Coldplay

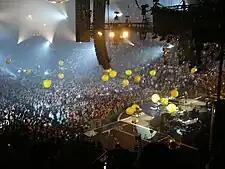
Coldplay performing "Yellow", their breakthrough hit, from the band's 2000 debut album "Parachutes", in 2005

After releasing two EPs without a hit song, Coldplay had their first Top 40 hit with the lead single from "Parachutes", "Shiver", which was released in March 2000, the same week Coldplay played The Forum in Tunbridge Wells supporting the band Terris as part of the NME Premier Tour. "Shiver" peaked at the number 35 position on the UK Singles Chart. June 2000 was a pivotal moment in Coldplay's history: the band embarked on their first headlining tour, including a performance at the Glastonbury Festival. The band also released the single "Yellow"; it was Coldplay's first release to reach the top five and rose to number four on the UK Singles Chart. The minimalistic music video for "Yellow" was filmed at Studland Bay in Dorset, and featured Martin singing the song in one continuous shot as he walked along the beach. "Yellow" and "Shiver" were initially released as EPs in the spring of 2000. "Yellow" was released as a single in the United Kingdom on 26 June 2000. In the United States, it was released as the lead single from the then-untitled debut album. In October 2000, the track was sent to US college and alternative radio outlets.